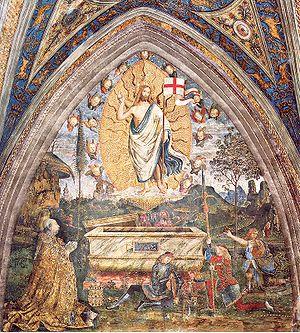
Sainte Camilla Battista da Varano, née le 9 avril 1458 et décédée le 31 mai 1524 à Varano, dans les Marches, est une religieuse de l'ordre des clarisses. Elle a laissé une œuvre mystique, centrée sur la Passion du Christ et influencée par l'humanisme de la Renaissance italienne.
Les appartements Borgia sont une série de six pièces monumentales dans le Palais apostolique du Vatican. Elles font maintenant partie de l'accès aux Musées du Vatican où est hébergée en partie, depuis 1973, la Collection d'Art religieux moderne. Les pièces des appartements Borgia ont été créées comme la résidence privée du pape Alexandre VI et sa famille. Elles sont décorées avec une extraordinaire série de fresques de Bernardino Pinturicchio et ses adjoints réalisées entre 1492 et 1494. Après la mort du pape, les appartements ont été abandonnés. Ils sont ouverts au public depuis la fin du XIXᵉ siècle.